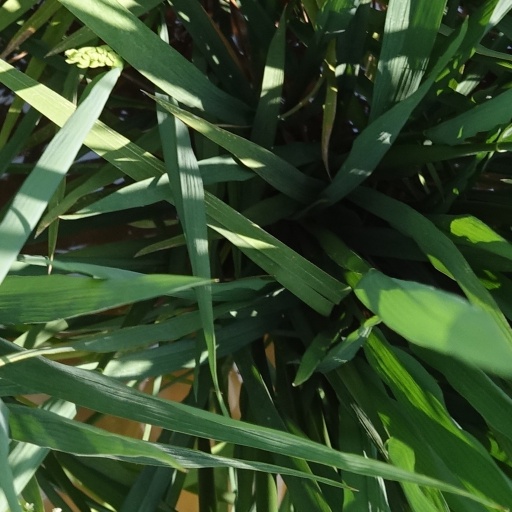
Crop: rice